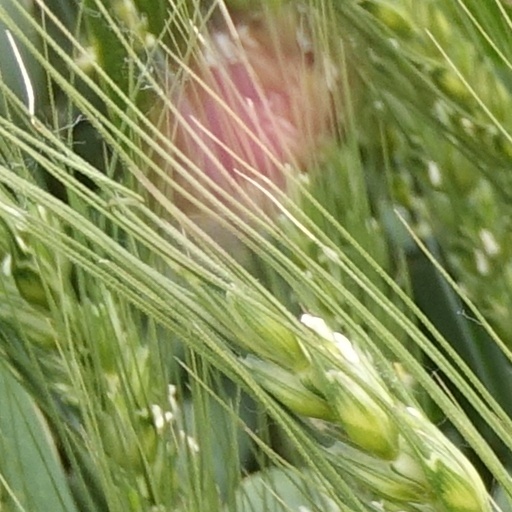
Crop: wheat